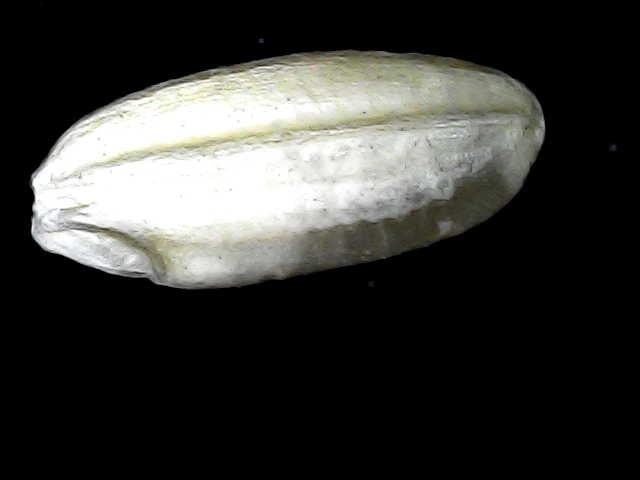
Rice variety: BD52